Handheld game console

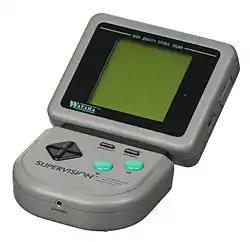
The Watara Supervision with tilting screen

The Bitcorp Gamate was one of the first handheld game systems created in response to the Nintendo Game Boy. It was released in Asia in 1990 and distributed worldwide by 1991.